Jean Brunet

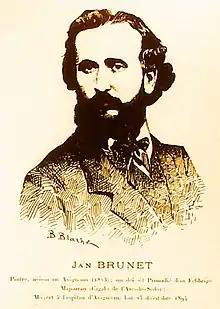

Jean Brunet (27 December 1822 – 23 October 1894) was a French Provençal poet.